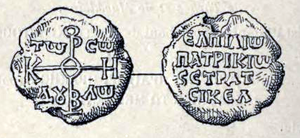
Elpidius ou Elpidios est un aristocrate byzantin et gouverneur de la Sicile. Il est accusé de trahison contre l'impératrice Irène l'Athénienne ce qui fait de lui un rebelle. Après avoir été vaincu, il fait défection et rejoint le califat abbasside. Là, il est reconnu comme empereur byzantin.